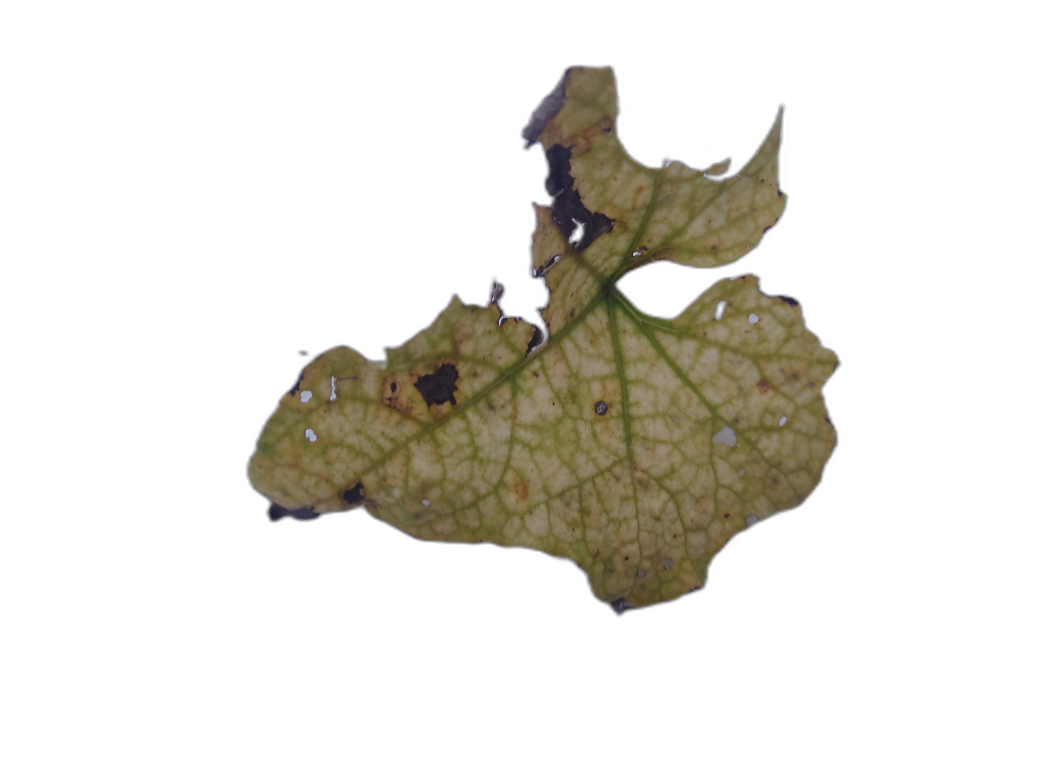
Crop: Zucchini
Label: Dry_Leaf